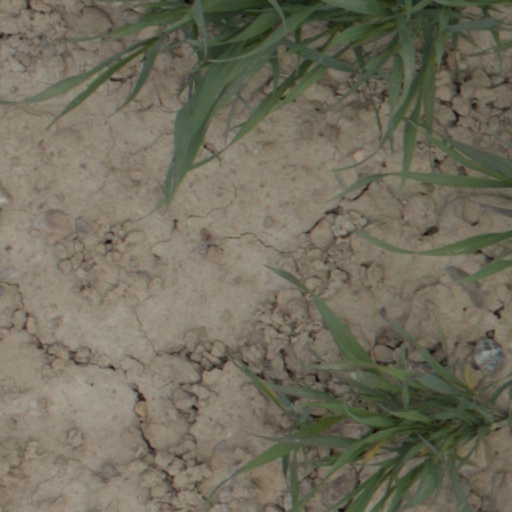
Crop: wheat